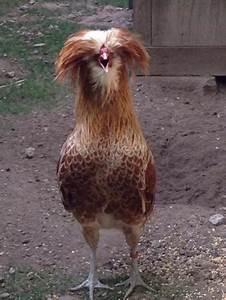
chicken